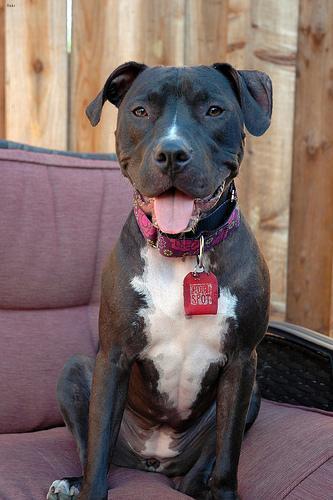
american pit bull terrier